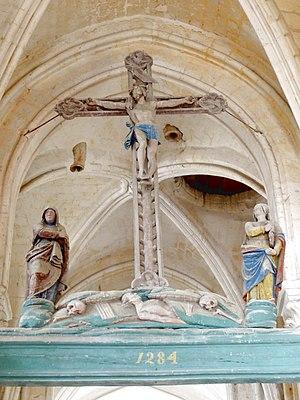
Mobilier de l'église - voir titre.
L'église Saint-Martin est une église catholique paroissiale située à Breuil-le-Vert, dans le département de l'Oise, en France. C'est une église atypique composée d'une large nef unique ouvrant à l'est sur les deux vaisseaux d'un grand chœur au chevet plat, et d'une chapelle avec abside à pans coupés au sud des deux premières travées du chœur. De l'église primitive de la fin du XIᵉ siècle, subsistent encore les grandes arcades bouchées au sud de la nef, également visibles depuis l'extérieur en raison de la démolition du bas-côté sud au début du XIXᵉ siècle, où à une époque antérieure. Pour le reste, la nef date du début du XVIᵉ siècle, mais n'a reçu sa configuration actuelle, avec des voûtes d'ogives en briques et plâtre, qu'en 1870 / 1872. Le chœur est en revanche un complexe assez homogène de la première moitié du XIIIᵉ siècle, qui ne compte qu'un unique niveau d'élévation, mais se prévaut d'une architecture gothique de bon niveau. La deuxième travée du sud sert de base au clocher en bâtière, qui représente l'élément le plus intéressant à l'extérieur. Les deux dernières travées des deux vaisseaux présentent des supports amincis, et forment un chœur-halle carré.